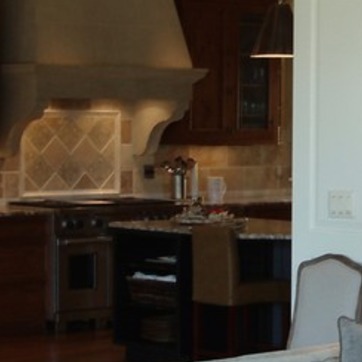
Material: metal